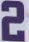
Number: 2